My Friend Flicka

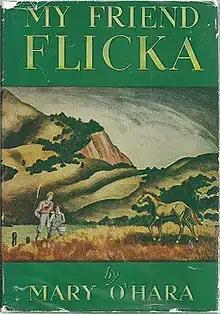
First edition cover

My Friend Flicka is a 1941 novel by Mary O'Hara, about Ken McLaughlin, the son of a Wyoming rancher, and his mustang horse Flicka. It was the first in a trilogy, followed by "Thunderhead" (1943) and "Green Grass of Wyoming" (1946). The popular 1943 film version featured young Roddy McDowall and was followed by two other film adaptations, "Thunderhead, Son of Flicka" (1945), and "Green Grass of Wyoming" (1948), both based on O'Hara's novels. A "My Friend Flicka" television series followed during 1956–1957, which first aired on CBS, then on NBC, with reruns on ABC and CBS between 1959 and 1966. The Disney Channel re-ran the program during the mid-1980s.